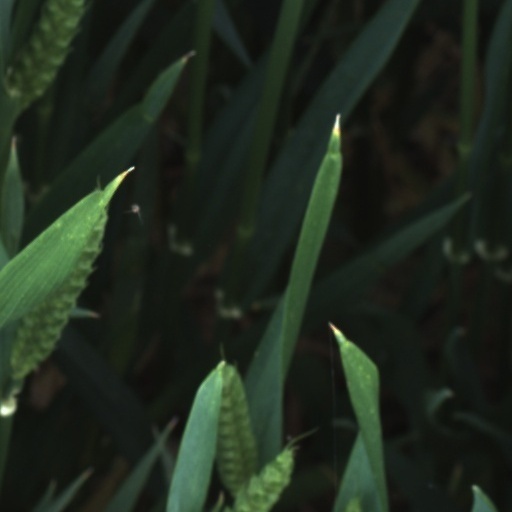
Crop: wheat